First Entertainment Credit Union

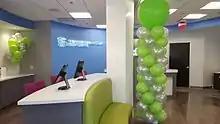
A First Entertainment branch lobby in Culver City, CA

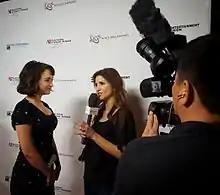
First Entertainment has sponsored community events in the Los Angeles area.

First Entertainment Credit Union (or First Entertainment) is a state-chartered, natural person (retail) credit union – a cooperative financial institution that is owned and controlled by its members and operated for the purpose of providing credit at competitive rates and other financial services to its members. Headquartered in Hollywood, California, First Entertainment Credit Union is regulated under the authority of both the California Department of Financial Protection and Innovation (DFPI) and the National Credit Union Administration (NCUA), an agency of the U.S. federal government.